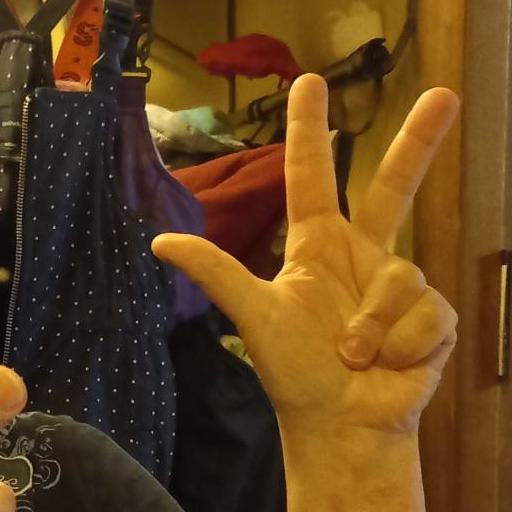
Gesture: three2